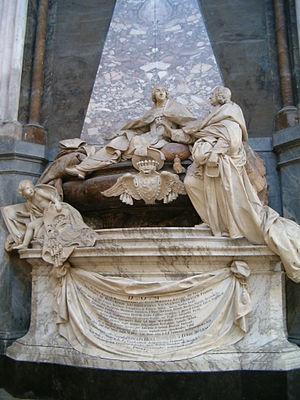
Tombeau des archevêques de Vienne de Montmorin et de La Tour d'Auvergne. Cathédrale de Vienne.
René-Michel Slodtz, dit Michel-Ange Slodtz, est un sculpteur français né à Paris le 27 septembre 1705 et mort dans cette même ville le 26 octobre 1764.
La cathédrale Saint-Maurice de Vienne dans le département français de l'Isère est l’ancienne cathédrale de l'archidiocèse de Vienne, mentionné dès 314 et dont l'archevêché a été supprimé en 1790 lors de la Révolution française. Jusqu’à cette date, la cathédrale était également le siège de la Primatie des Sept Provinces. Elle est aujourd'hui co-cathédrale du Diocèse de Grenoble-Vienne.